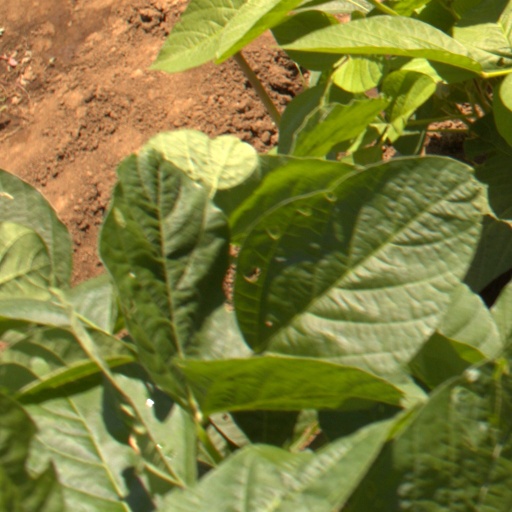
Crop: soybean